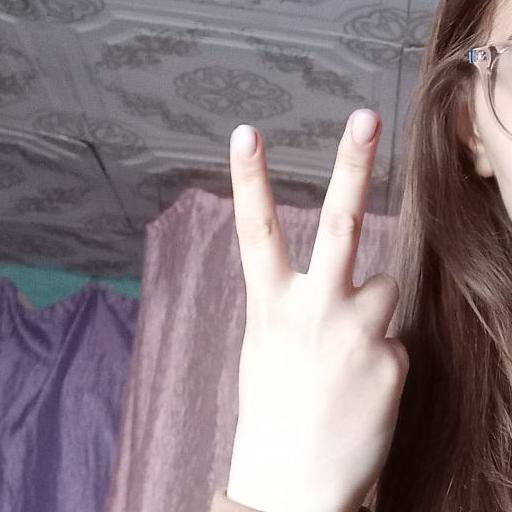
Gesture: peace_inverted